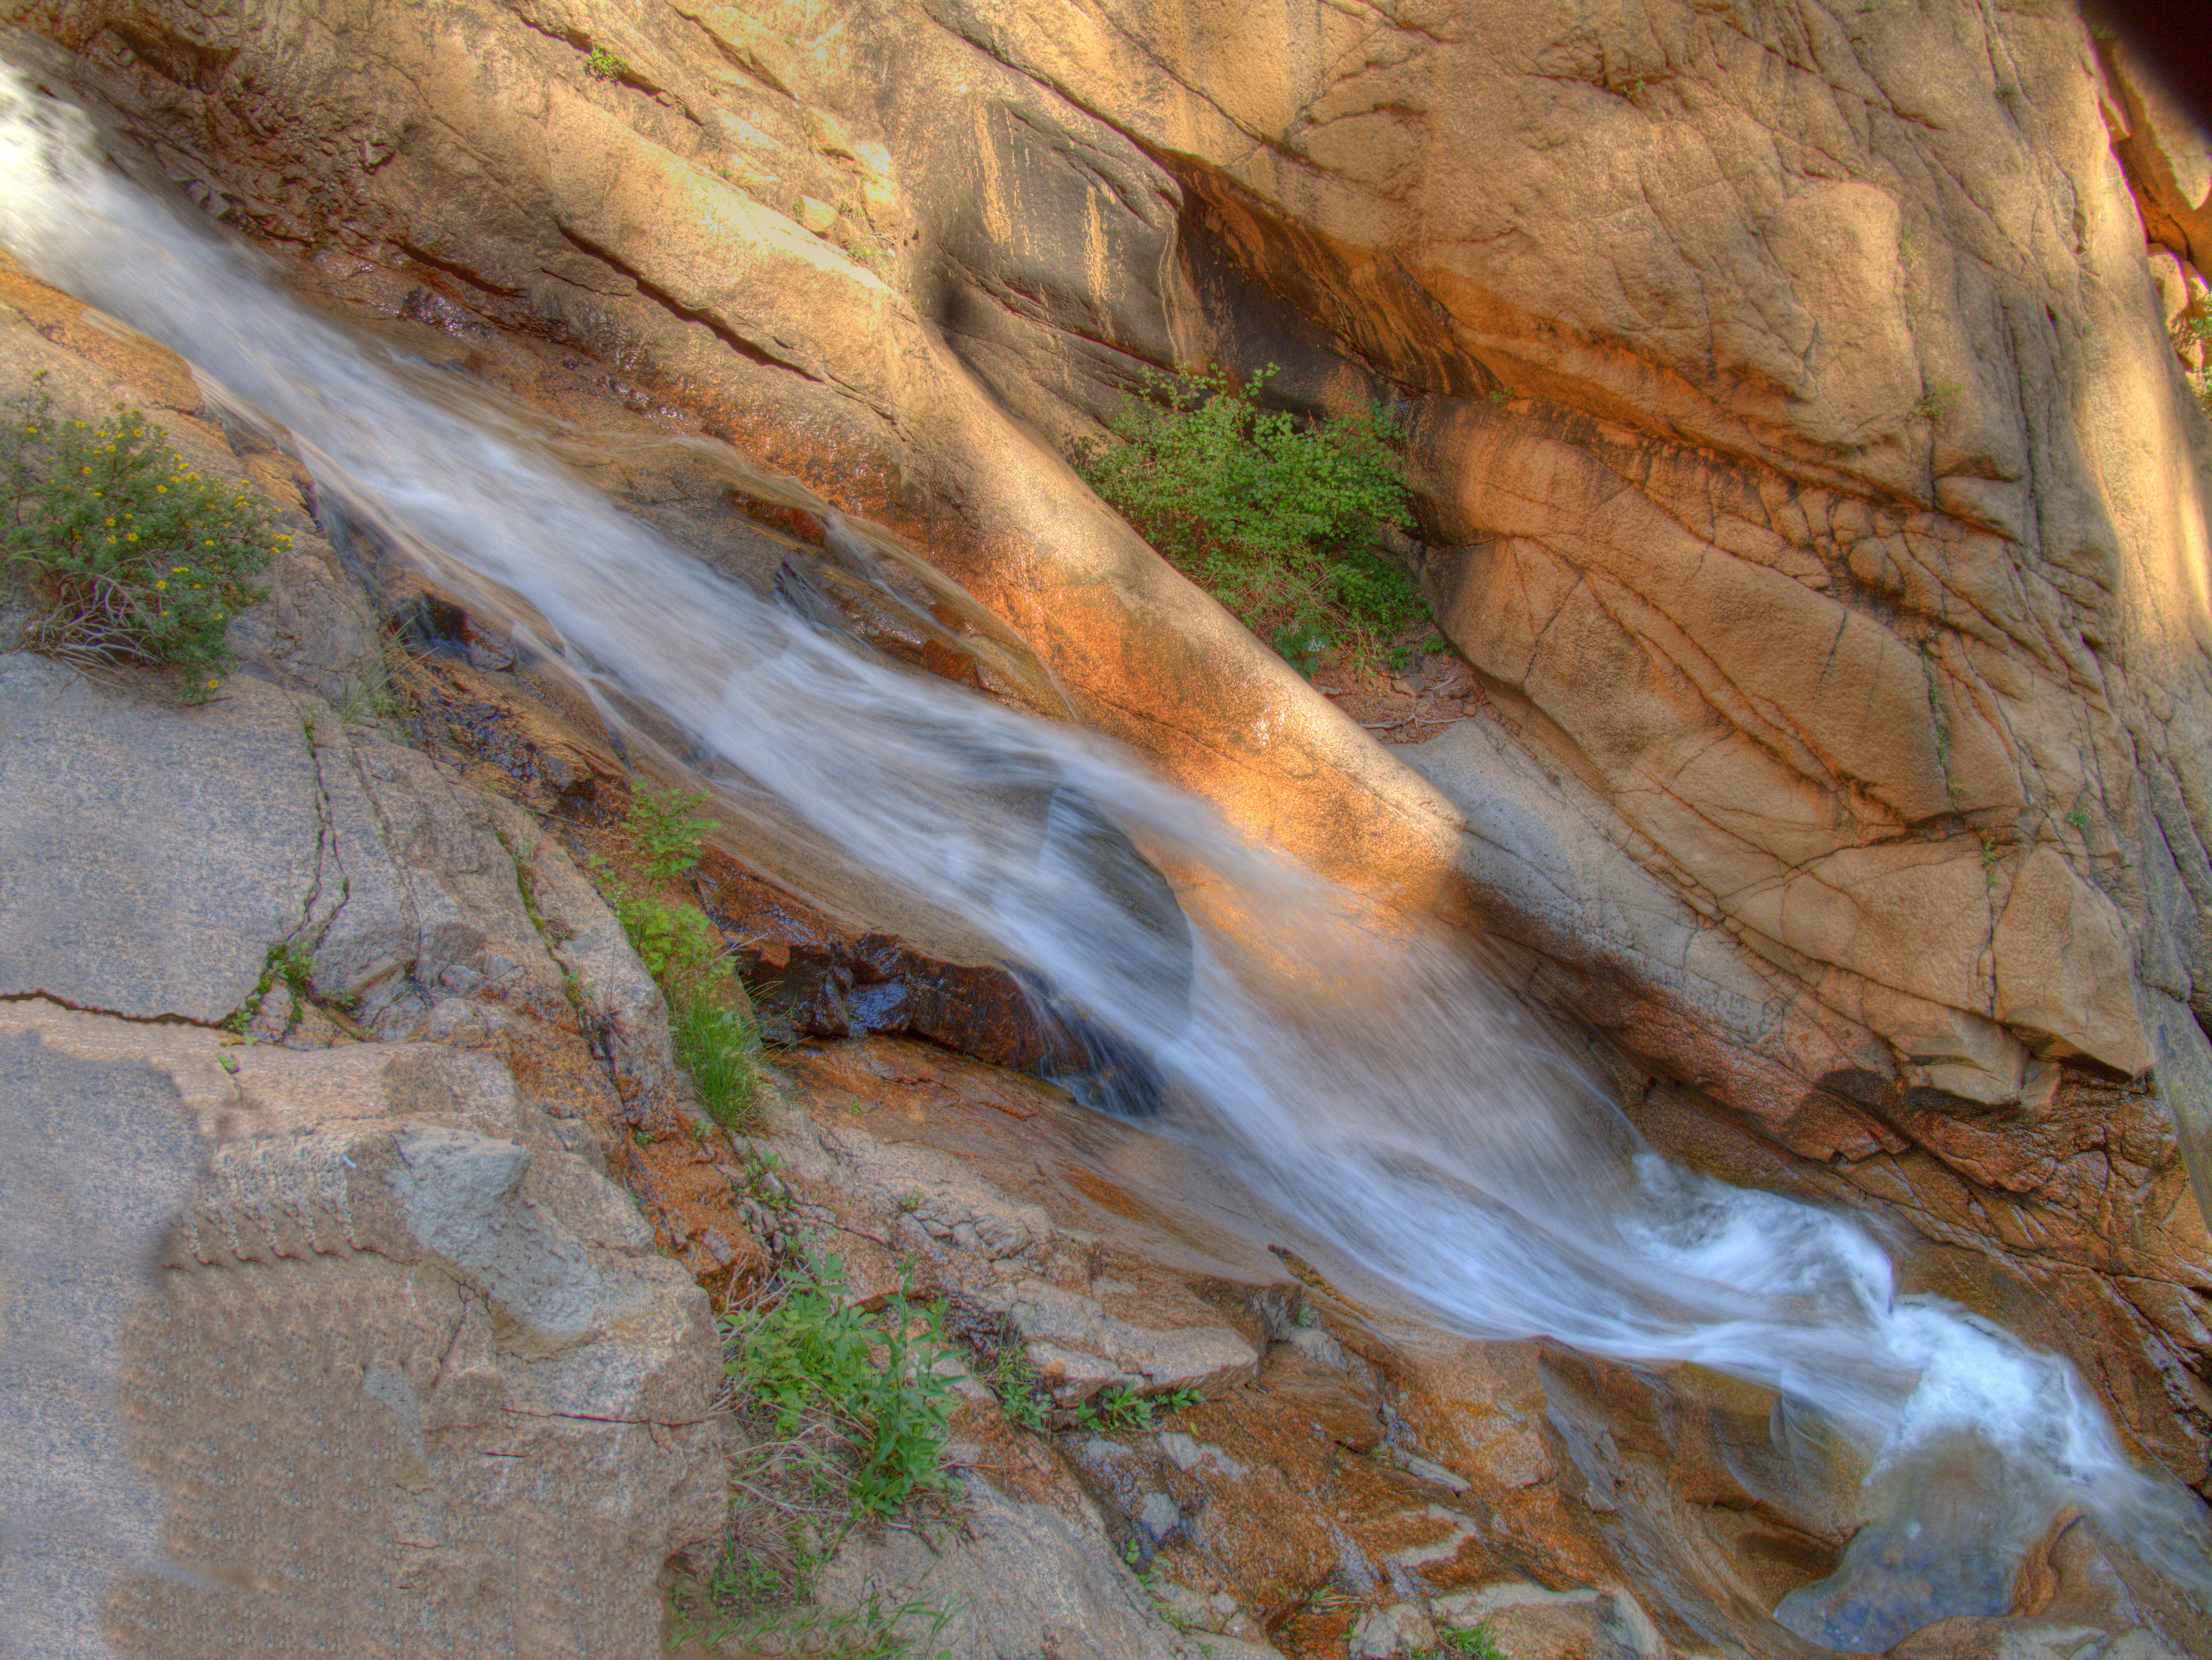
rock, waterfall, formation, cliff, autumn, canyon, terrain, geology, falls, water feature, seven, wadi, geological phenomenon